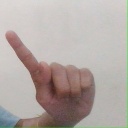
अक्षर: ए